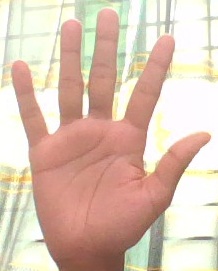
ASL sign: 5